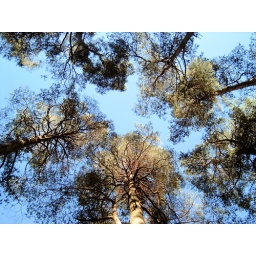
Small groups of these huge pine trees can be found dotted around the Tarn.